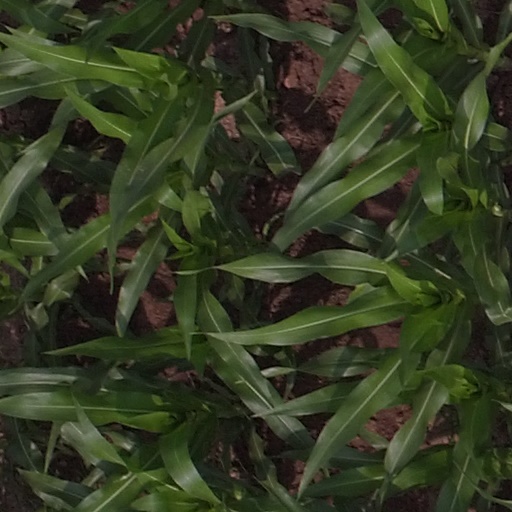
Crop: maize; corn